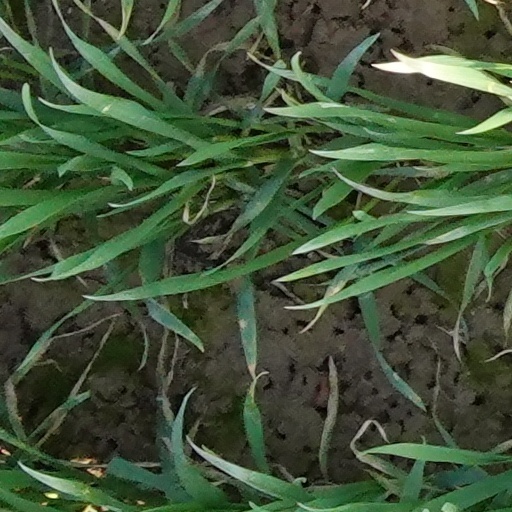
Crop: wheat